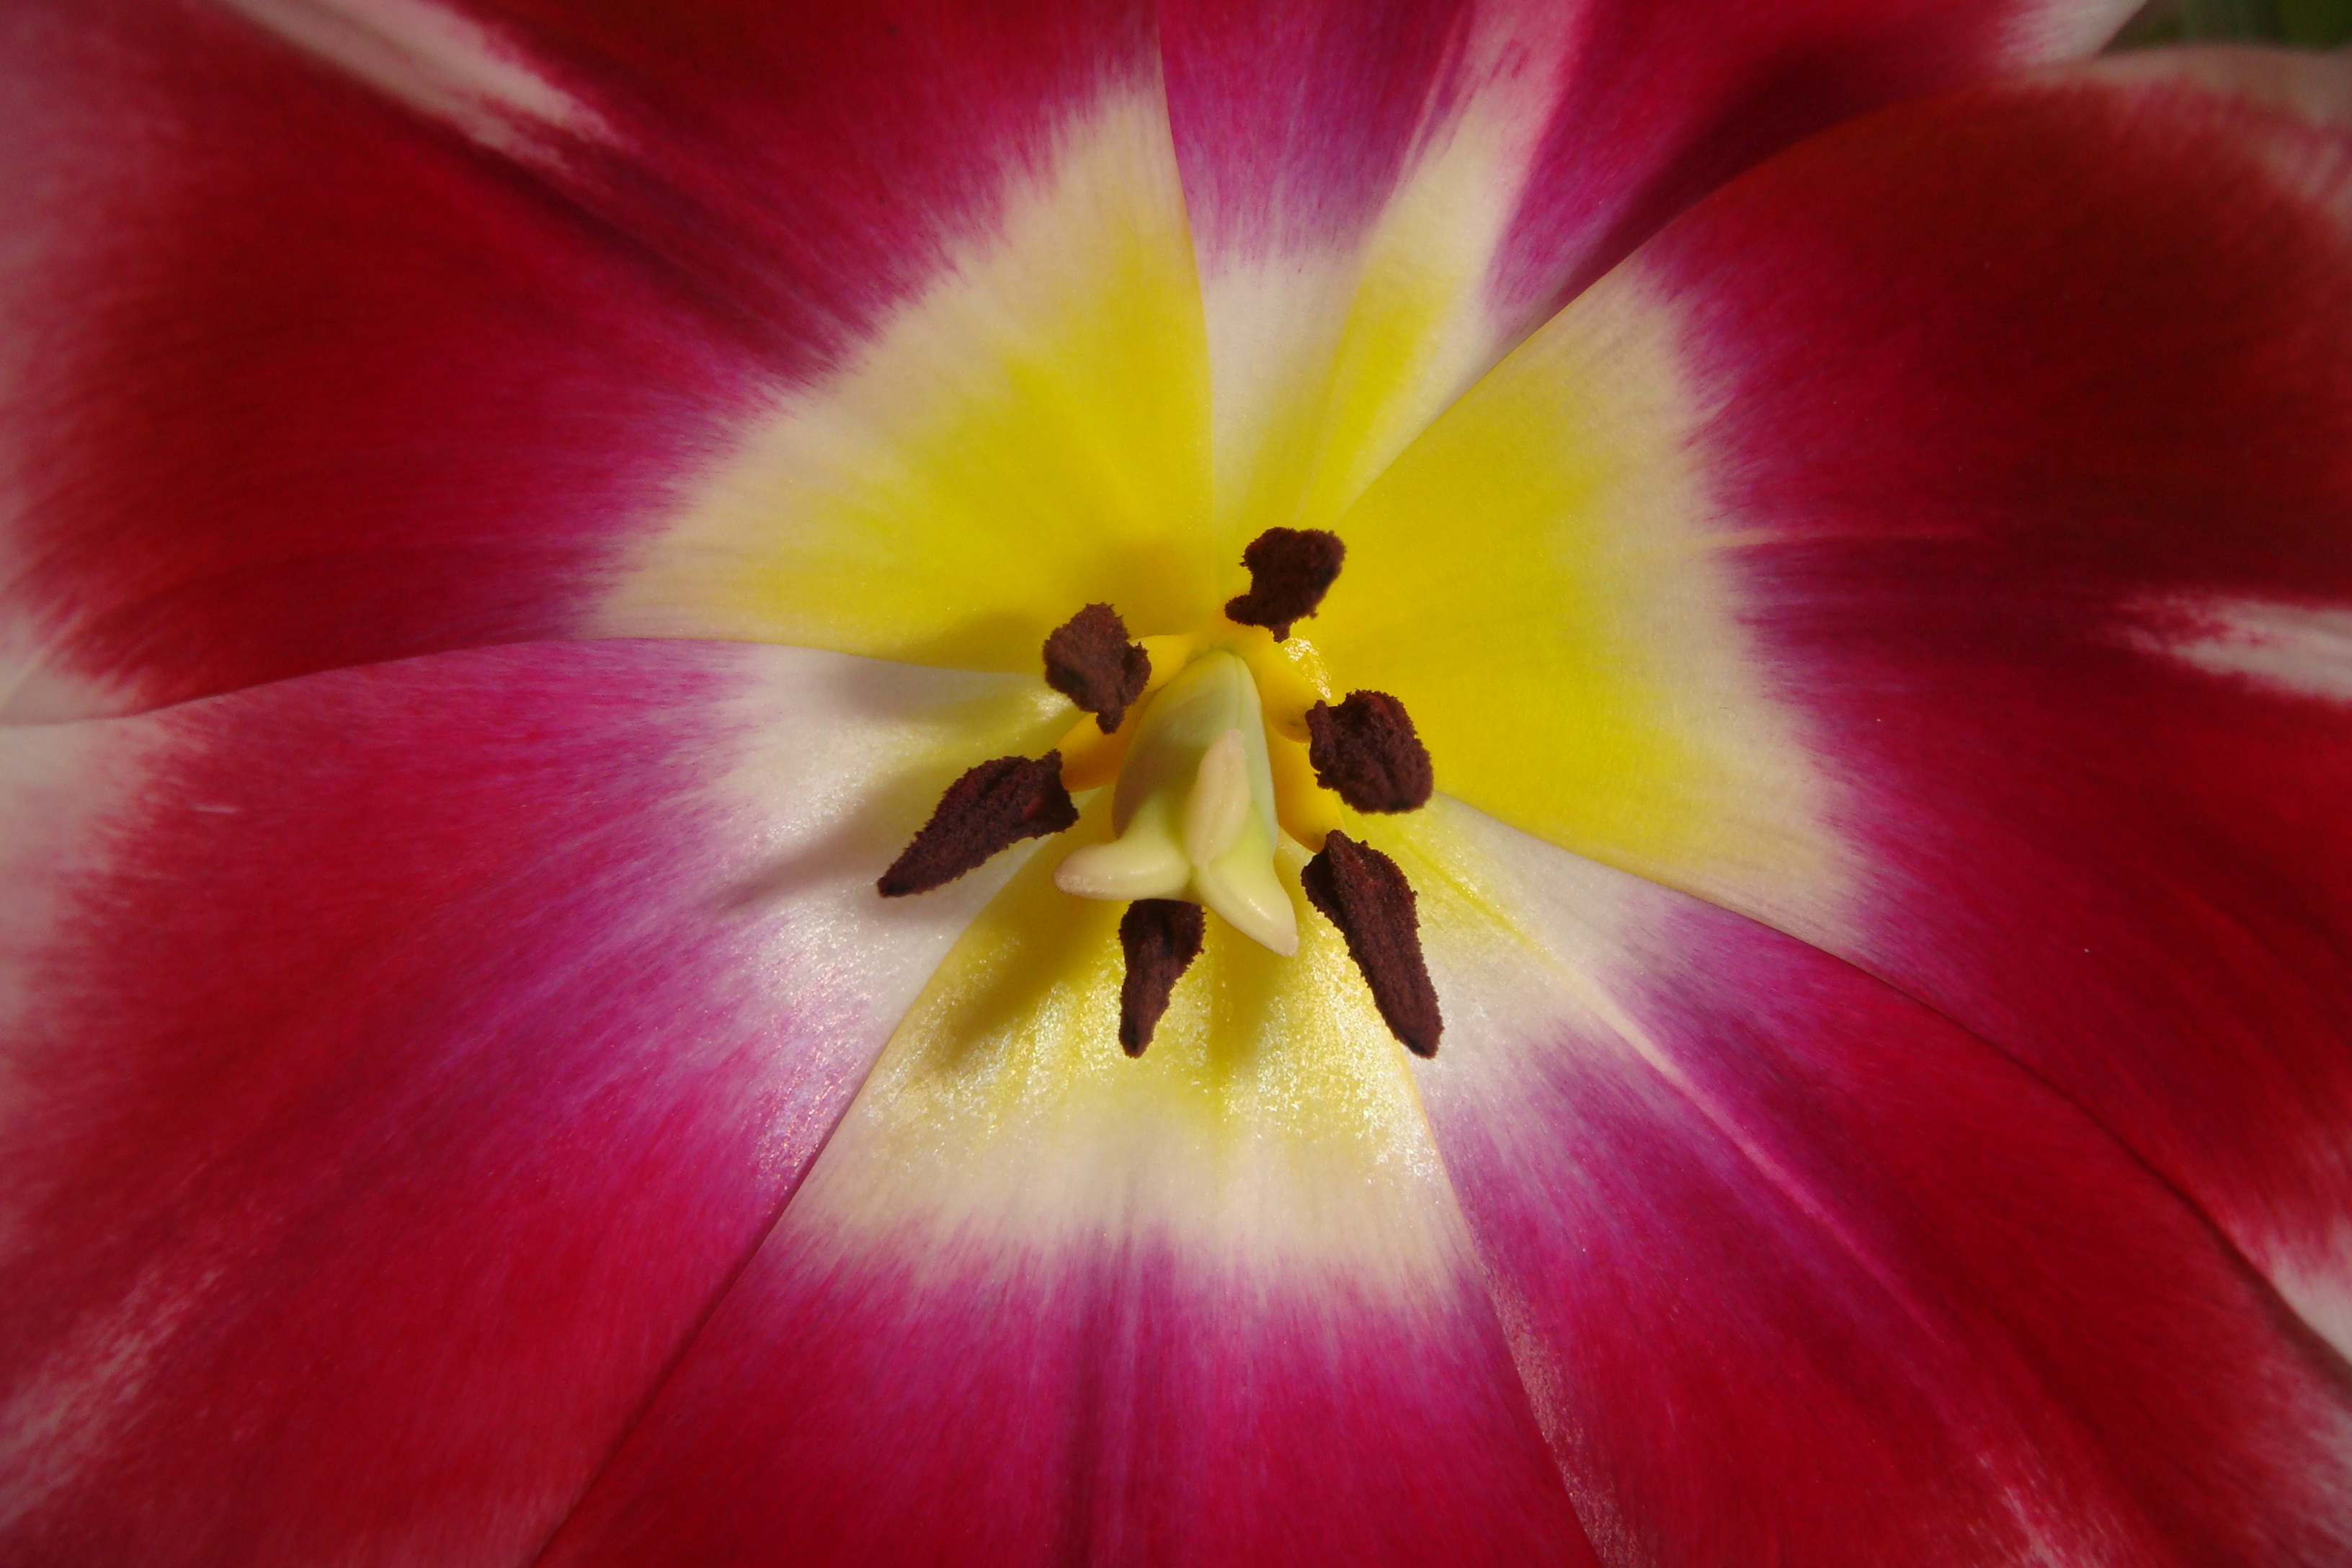
outdoor, blossom, plant, photography, flower, petal, tulip, spring, red, garden, pink, flora, flowers, close up, bulbs, macro photography, flowering plant, plant stem, land plant